Far Cry 4

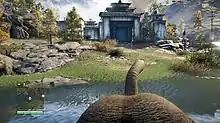
In "Far Cry 4", players have the ability to ride on elephants.

Players can use a variety of methods to approach missions. For instance, players can utilize stealth to evade enemies and complete objectives without being noticed, or they also have the option to assault enemies with firearms and vehicles. The player character is equipped with a digital camera, which allows him to mark and highlight all visible enemies, animals, and loot. Players are also able to ride on elephants, which serve as tank-like offensive weapons. Players can throw bait towards enemies, which attracts nearby wildlife that is hostile to both the player and enemies. Players can also hunt and skin animals.